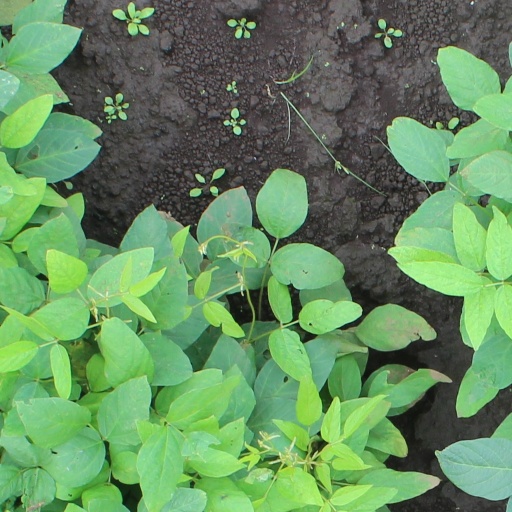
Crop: soybean